Libby Houston

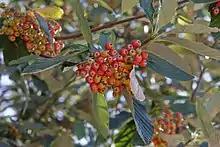
Houston's Whitebeam ("Sorbus x houstoniae"), a hybrid of Common Whitebeam ("Sorbus aria") (above) and Bristol Whitebeam ("Sorbus bristoliensis")

She discovered a new hybrid of the tree, to which her name has been given, on a cliff of the Avon Gorge in 2005. Houston found the rare Houston's Whitebeam ("Sorbus x houstoniae"), a hybrid between the Common Whitebeam ("Sorbus aria") and the Bristol Whitebeam ("Sorbus bristoliensis"). The single existing example which has been found is only accessible with ropes. The Houston's Whitebeam was one of fourteen new whitebeam trees officially named in the February 2009 issue of Watsonia, the journal of the Botanical Society of the British Isles. Five of those new trees were discovered in Bristol. Houston's research also included the Wye Valley, where she discovered three of the new whitebeams.